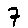
Label: 7